Daley Thompson

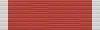
CBE ribbon

Francis Morgan Ayodélé Thompson, (born 30 July 1958) is an English former decathlete. He won the decathlon gold medal at the Olympic Games in 1980 and 1984, and broke the world record for the event four times. He was unbeaten in competition for nine years.